Allen Craig

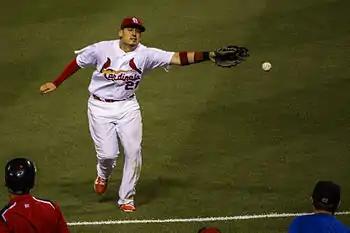
Craig with St. Louis, 2014

In July, National League manager Bruce Bochy selected Craig to his first All-Star Game at Citi Field in Queens, New York City, as a reserve first baseman. His first-half performance included batting .333 with 10 home runs and 74 RBI. Both his RBI and hit totals (116) placed second in the NL. He became the fifth alumnus of the California Golden Bears to be named to an MLB All-Star team.